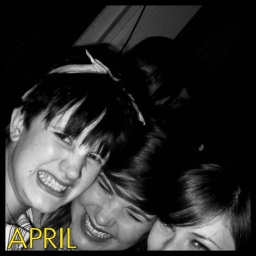
becky's 21st birthday party at kro bar in manchester, with becky and lizzie. wearing blue pinstripe dress with gold buttons